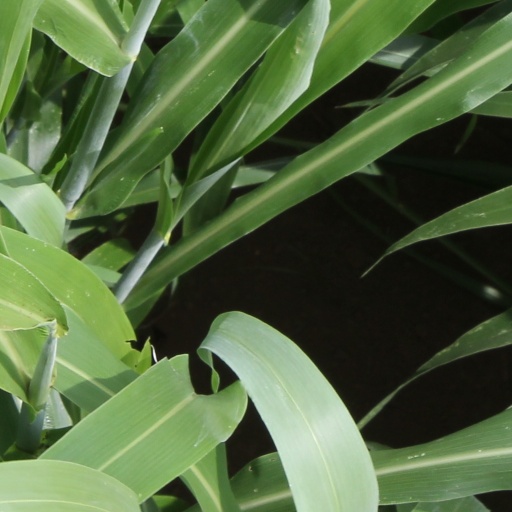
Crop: sorghum